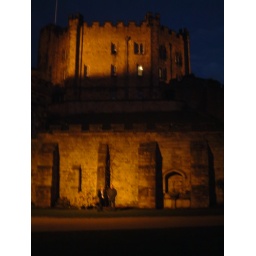
market place tower by night